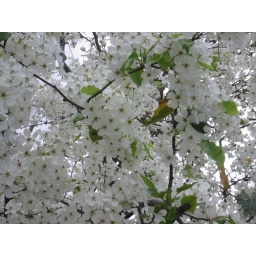
A whole row of white blossomed trees by Williams Center.